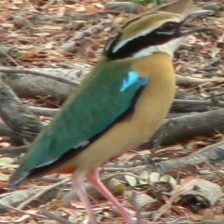
Species: INDIAN PITTA
Scientific name: PITTA BRACHYURA